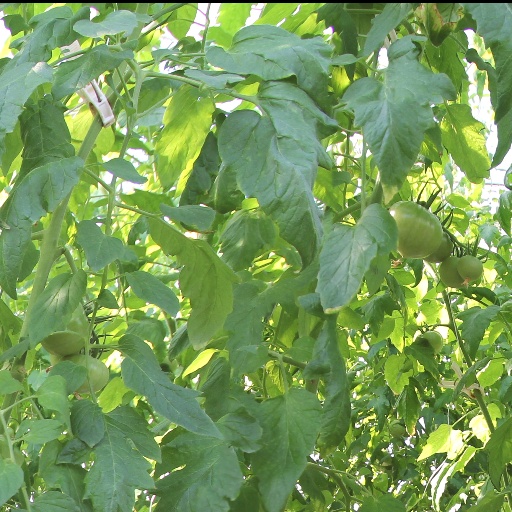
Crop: tomato